January 2016 United States blizzard

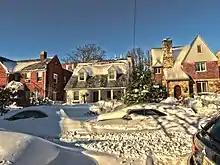
Cars buried in snow in suburban Washington, DC.

A snow emergency was declared for Washington, D.C., meaning that residents would not be allowed to park on snow emergency routes after 9:30 p.m. local time on January 22. Mayor Bowser urged people to remain home during the storm, "[u]nless you absolutely have to be out tomorrow afternoon [January 22], residents should get home as soon as possible". Across Maryland, 2,700 pieces of snow equipment were mobilized and crews planned to distribute 365,000 tons of road salt. In Virginia, 500 vehicles were deployed to treat roads and 500 members of the Virginia National Guard were placed on standby. Schools across the D.C. area were scheduled to end classes early on January 22, before the storm's arrival. Stores across Maryland, Virginia, and Washington, D.C., reported a substantial uptick in sales, with groceries, heaters, shovels, and similar items sold out in numerous locations. West Virginia Governor Earl Ray Tomblin mobilized the state's National Guard on January 21.